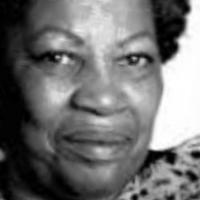
Age group: age 56-65